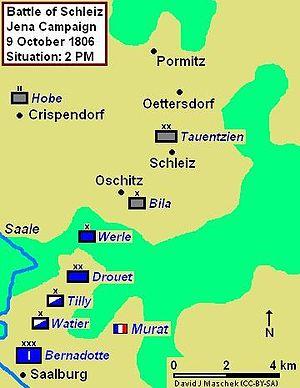
La bataille de Schleiz se déroulent le 9 octobre 1806 à Schleiz, dans le royaume de Prusse. Elles opposent le 1ᵉʳ corps français de la Grande Armée commandé par le maréchal Jean-Baptiste Bernadotte aux troupes prussiennes et saxonnes sous les ordres du général prussien Bogislav Friedrich Emanuel von Tauentzien. L'affrontement — le premier de la guerre de la Quatrième Coalition — se solde par une victoire française.